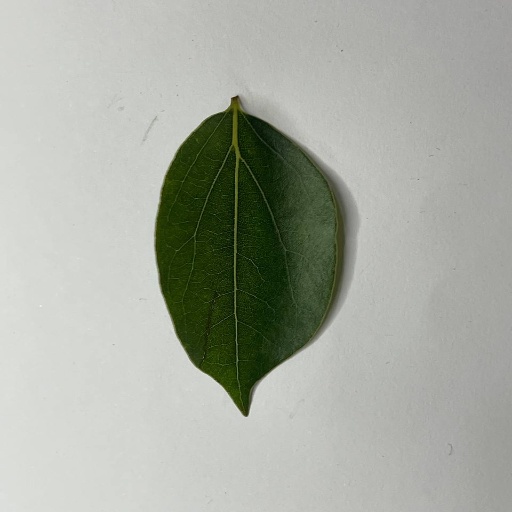
Species: Camphor
Leaf condition: Healthy Leaf